Describe the emotion expressed in this image:  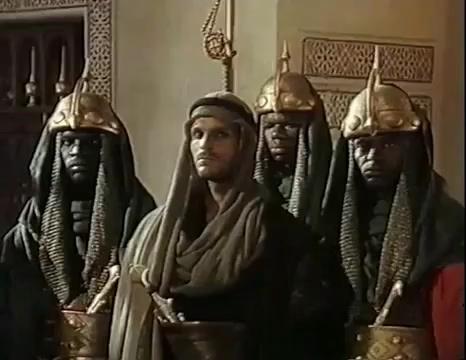
This person displays Suffering, valence and arousal with low intensity.